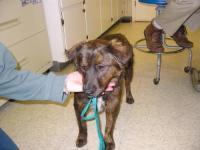
flat-coated_retriever